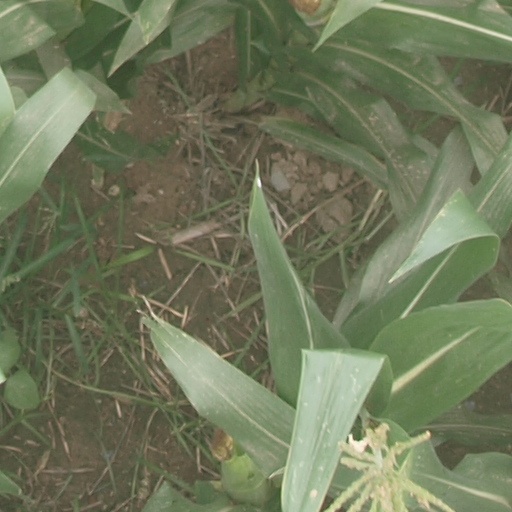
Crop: maize; corn